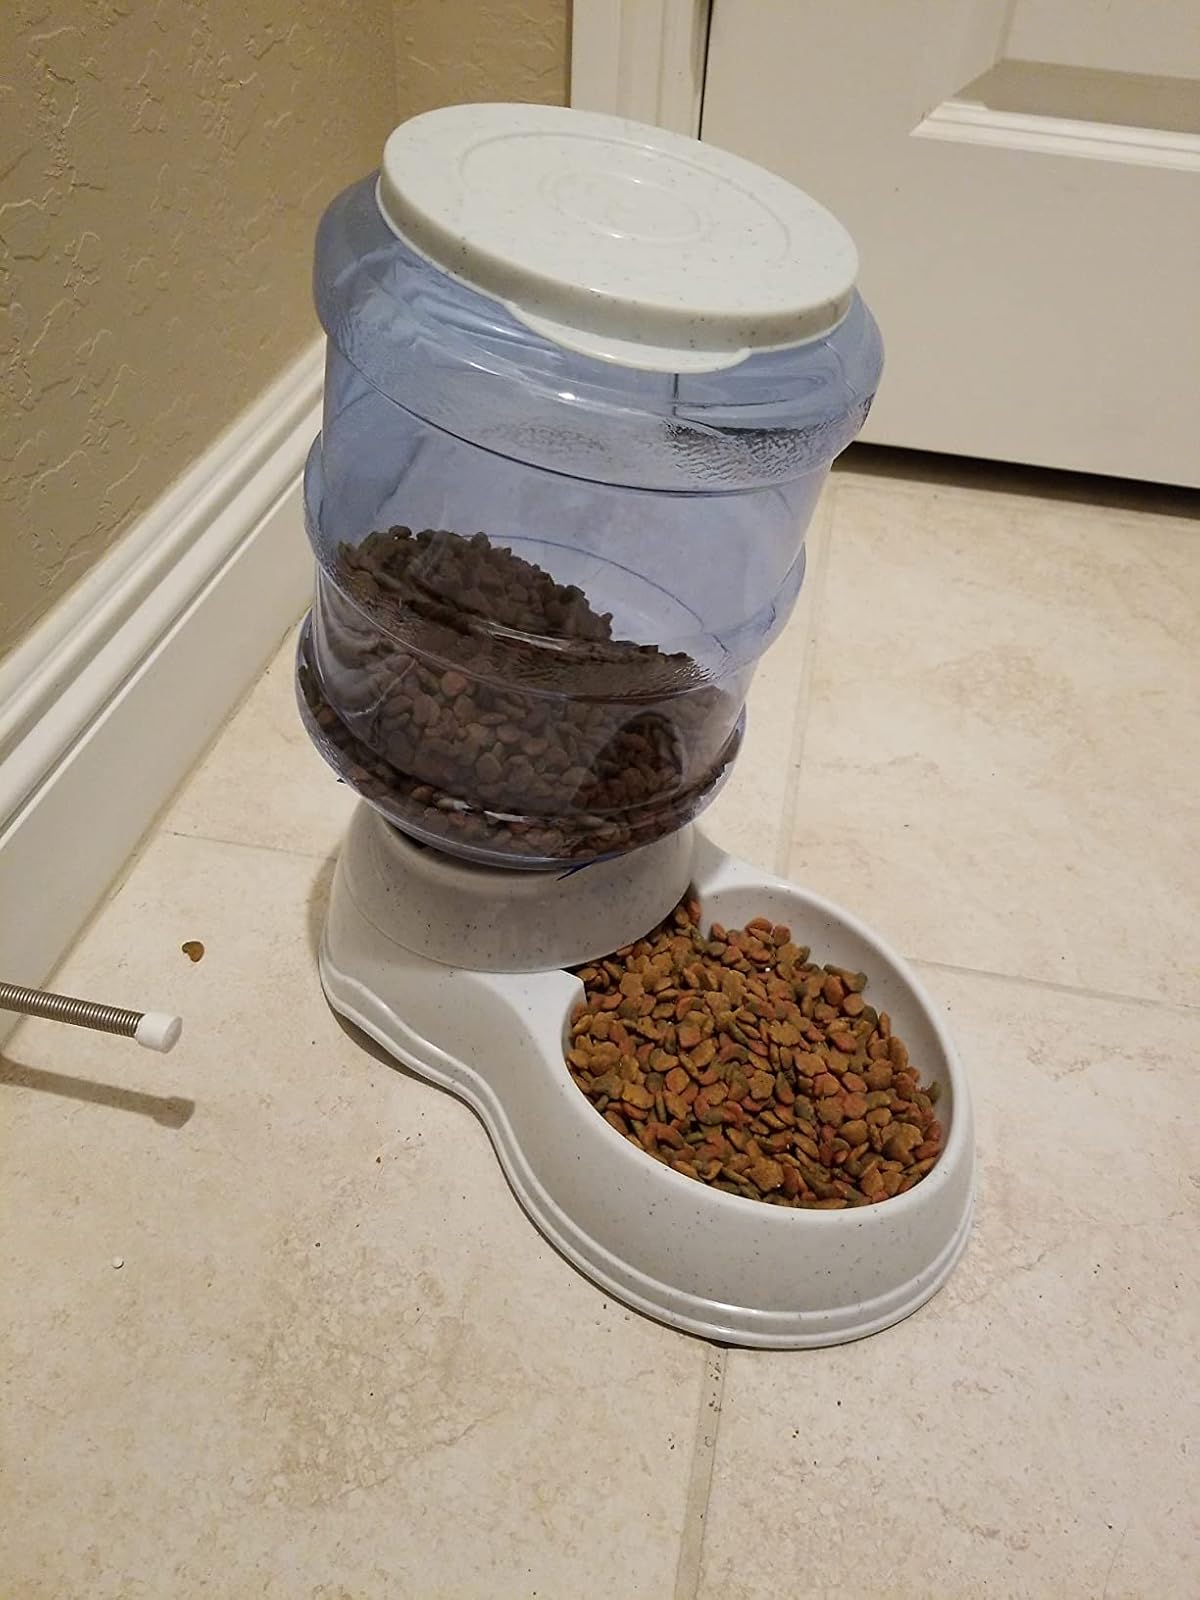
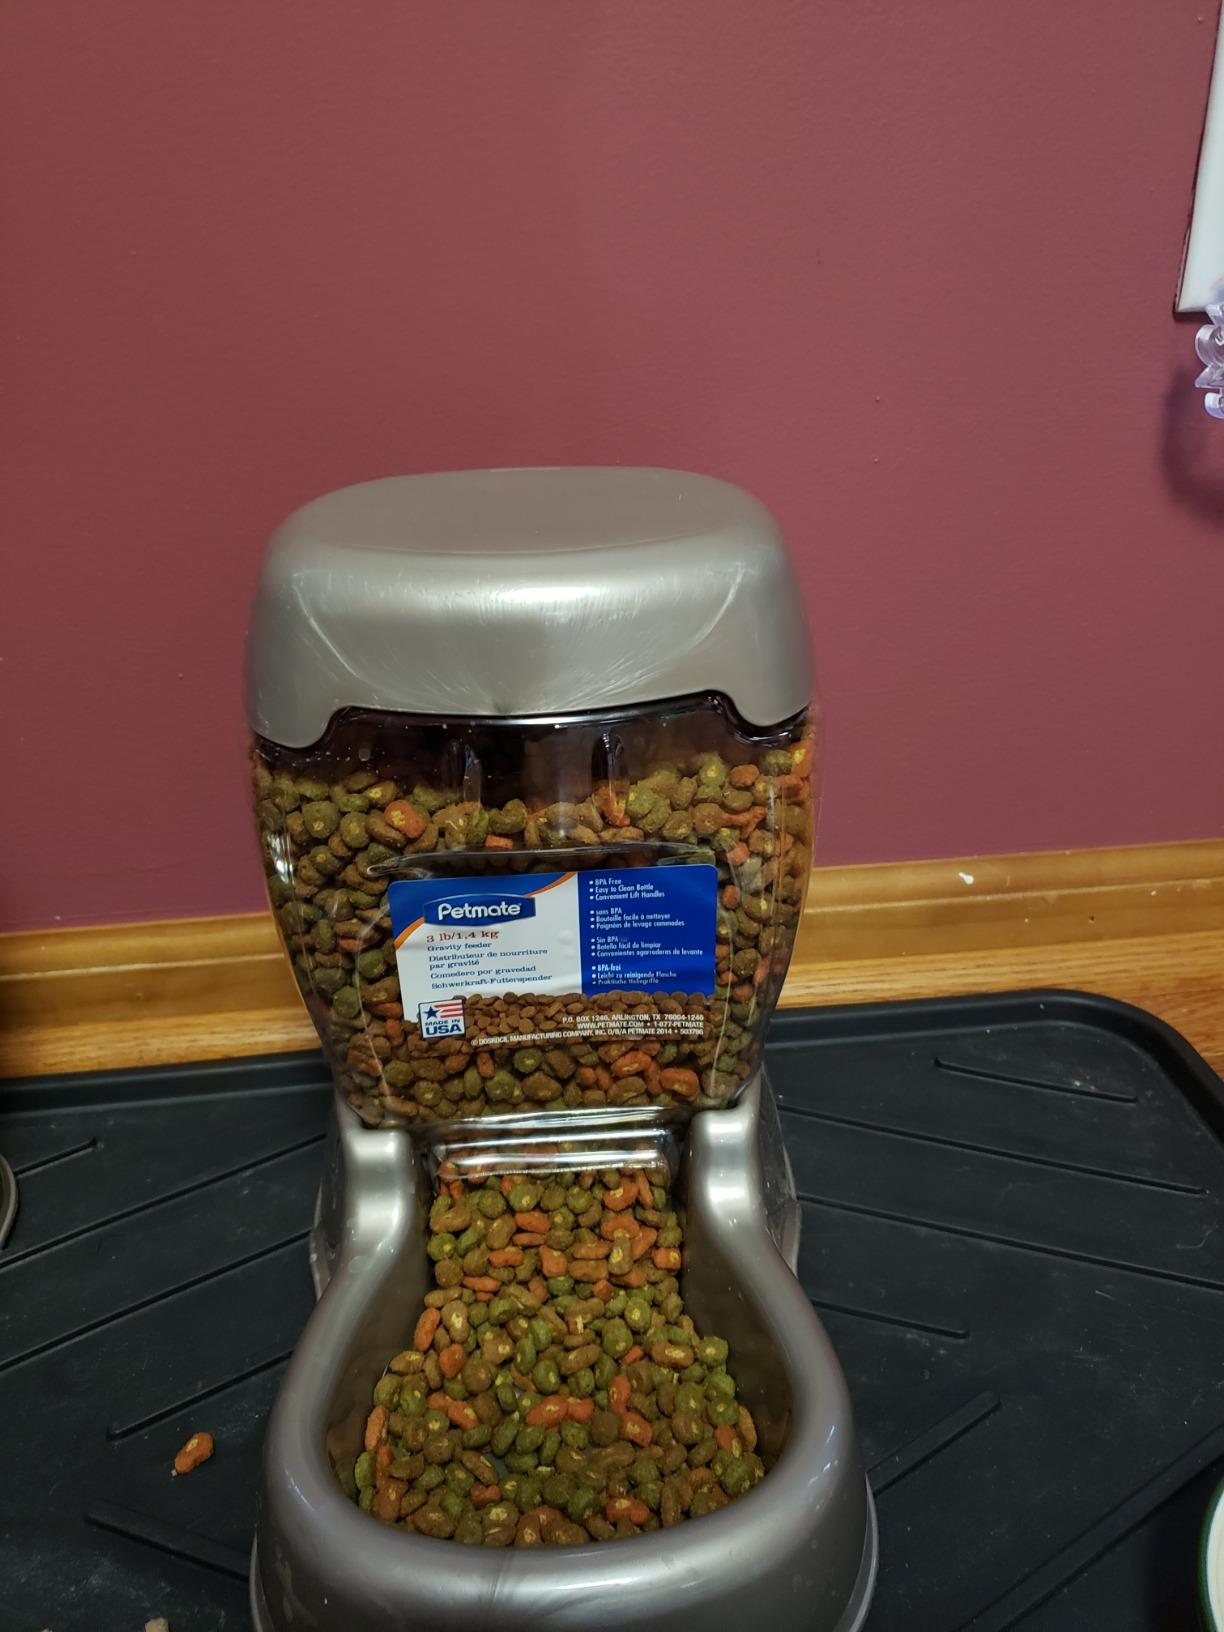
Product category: items_feeder
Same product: no